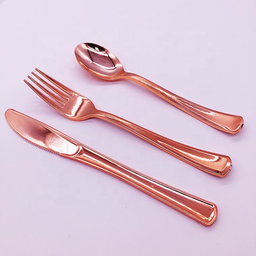
Label: plastic